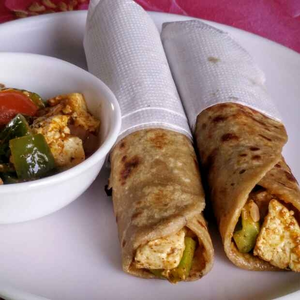
Dish: kathiroll